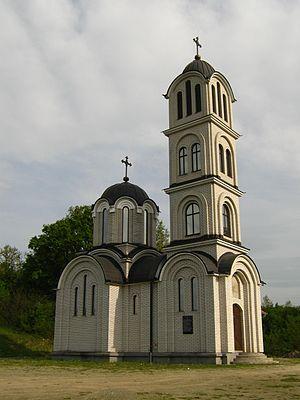
Vitkovci est un village de Bosnie-Herzégovine. Il est situé dans la municipalité de Teslić et dans la République serbe de Bosnie. Selon les premiers résultats du recensement bosnien de 2013, il compte 862 habitants.